Emperor of India

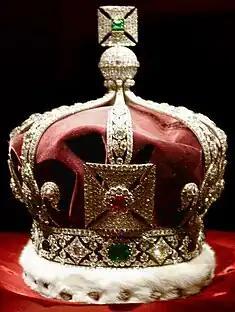
The Imperial Crown of India

The idea of having Queen Victoria proclaimed Empress of India was not particularly new, as Lord Ellenborough had already suggested it in 1843 upon becoming the governor-general of India. By 1874, Major-General Sir Henry Ponsonby, the Queen's private secretary, had ordered English charters to be scrutinised for imperial titles, with Edgar and Stephen mentioned as sound precedents. The Queen, possibly irritated by the sallies of the republicans, the tendency to democracy, and the realisation that her influence was manifestly on the decline, was urging the move. Another factor may have been that the Queen's first child, Victoria, was married to Frederick, the heir apparent to the German Empire. Upon becoming empress, she would outrank her mother. By January 1876, the Queen's insistence was so great that Benjamin Disraeli felt that he could procrastinate no longer. Initially, Victoria had considered the style "Empress of Great Britain, Ireland, and India", but Disraeli had persuaded the Queen to limit the title to India in order to avoid controversy. Hence, the title "Kaisar-i-Hind" was coined in 1876 by the orientalist G.W. Leitner as the official imperial title for the British monarch in India. The term "Kaisar-i-Hind" means emperor of India in the vernacular of the Hindi and Urdu languages. The word "kaisar", meaning 'emperor', is a derivative of the Roman imperial title (via Persian and Ottoman Turkish – see ), and is cognate with the German title , which was borrowed from the Latin at an earlier date.